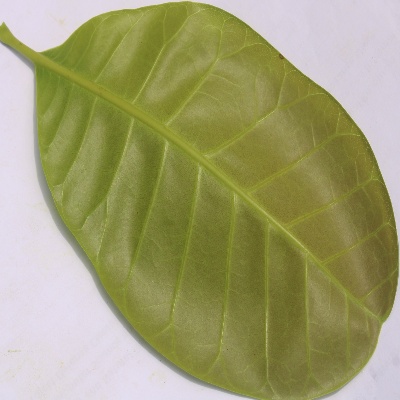
Crop: Cashew
Condition: healthy